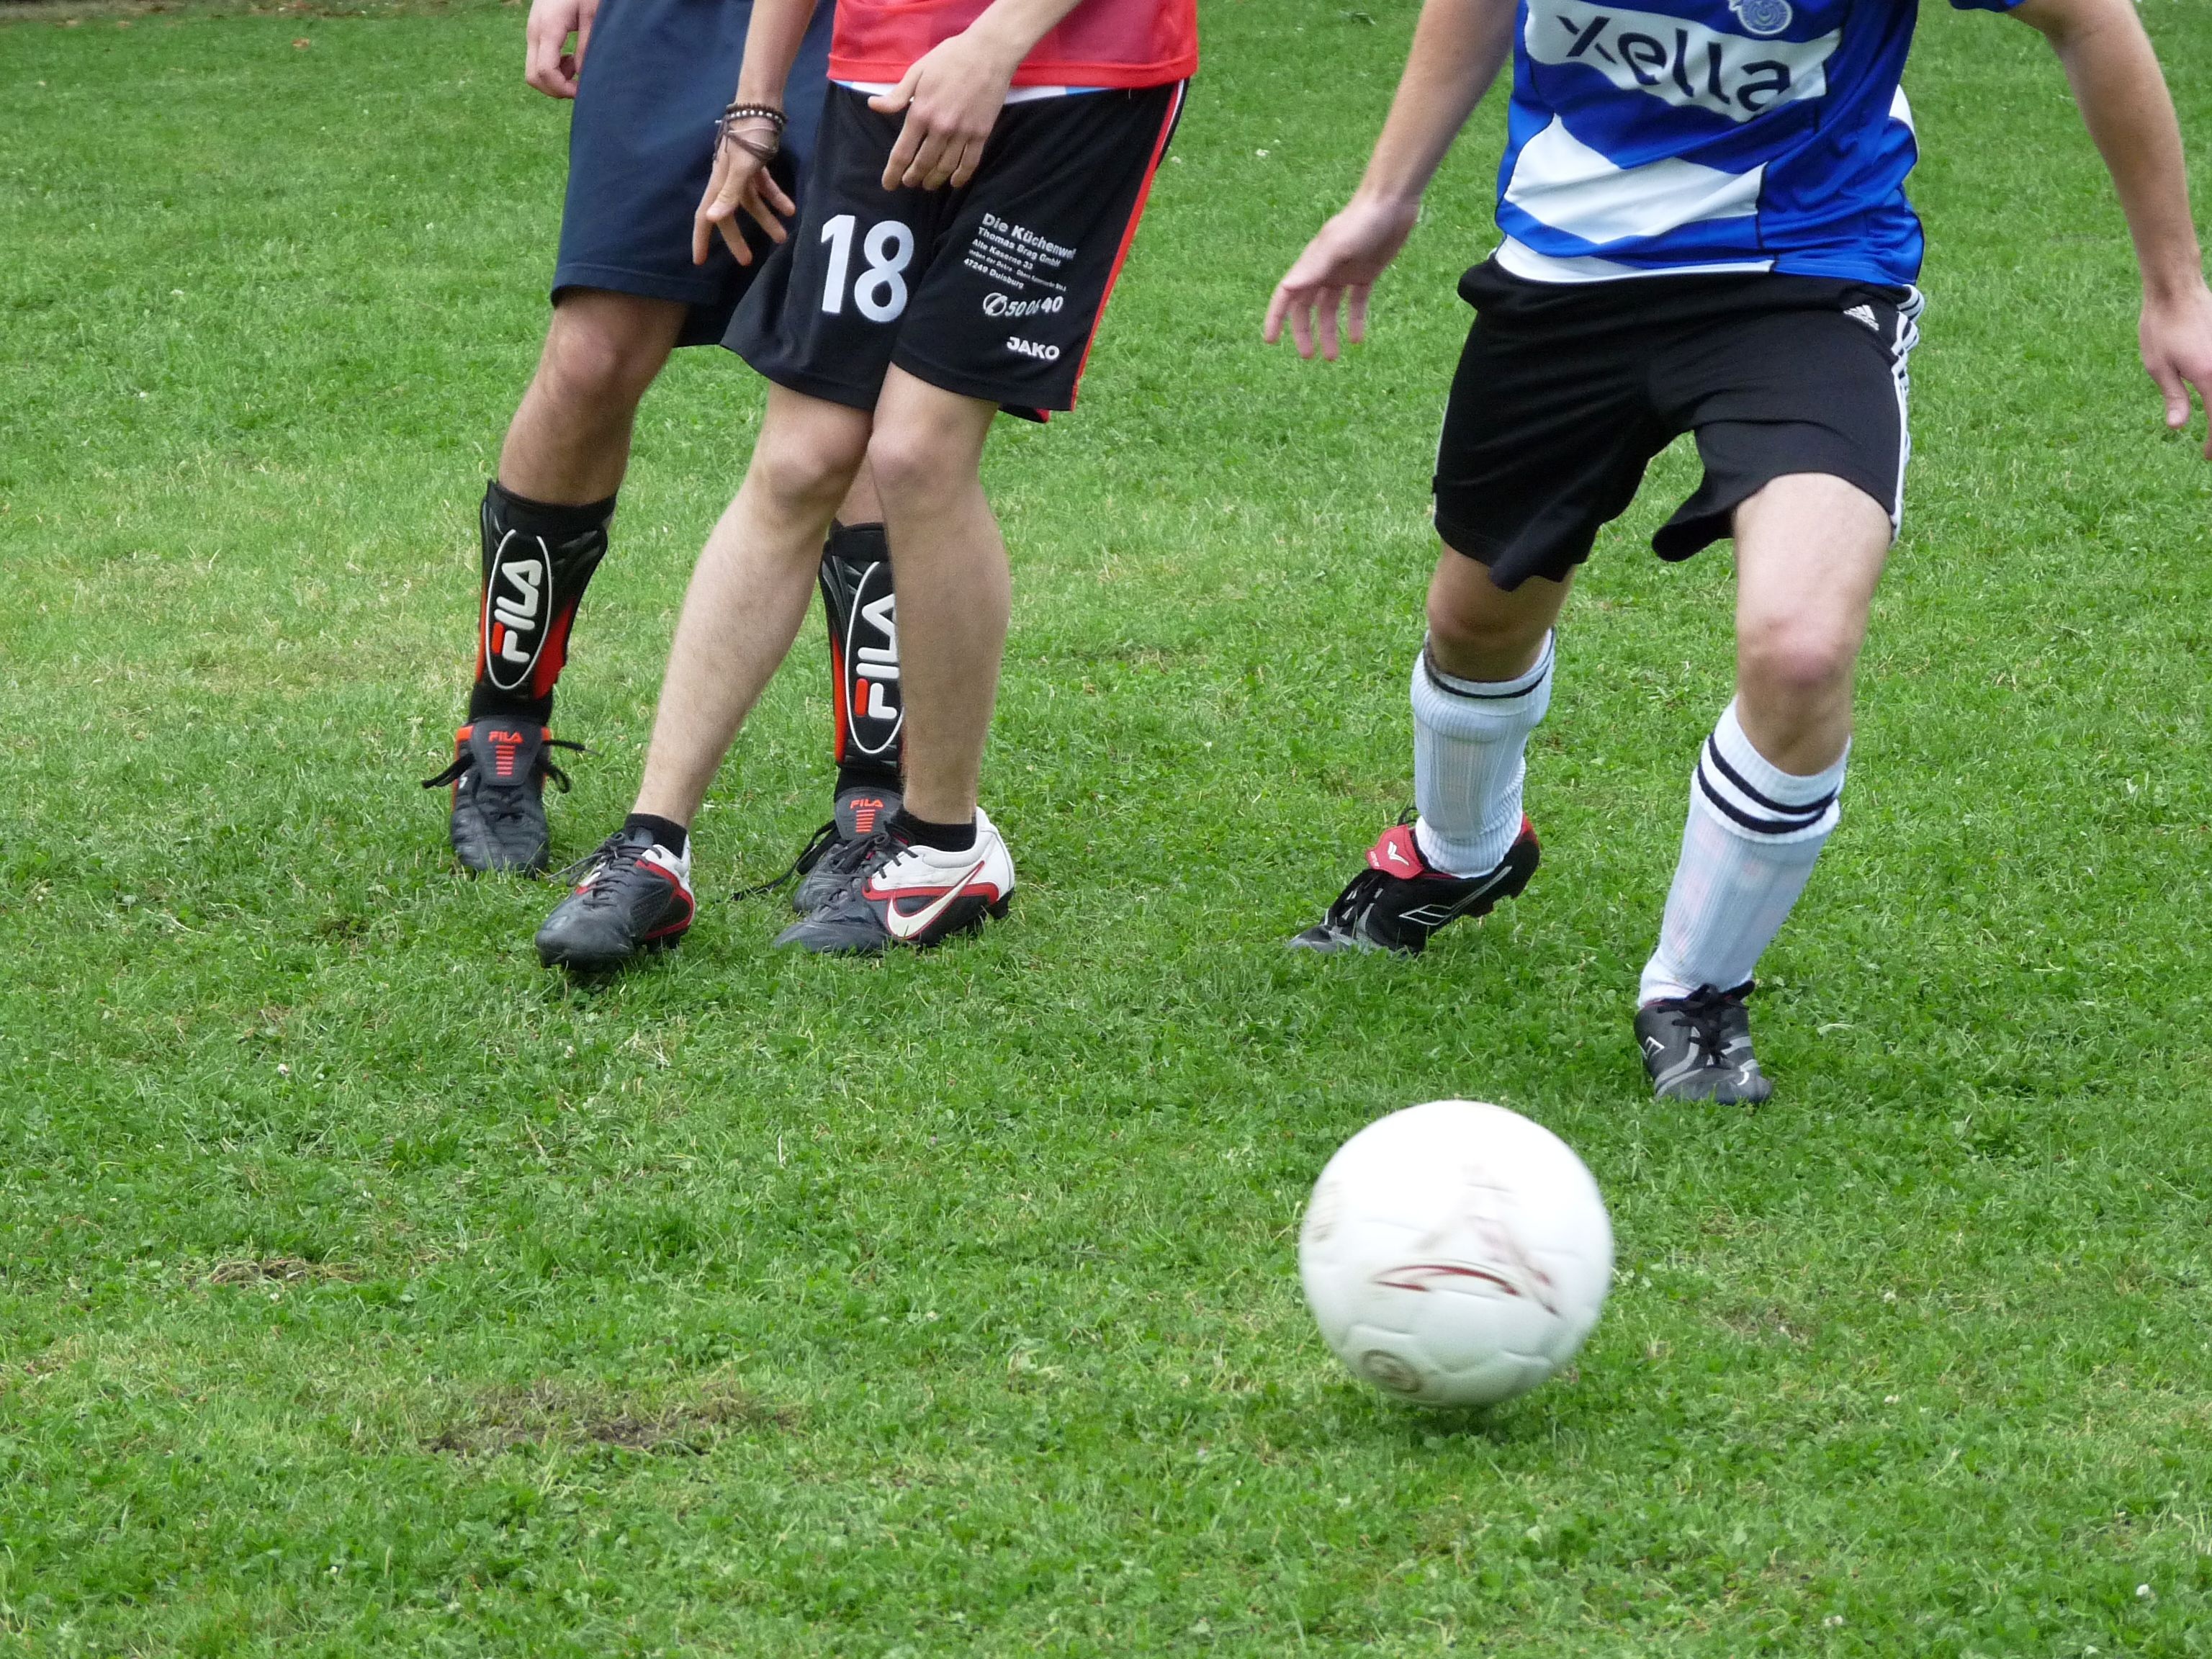
sport, action, soccer, movement, football, leisure, fitness, player, activity, power, sporty, team, sports, ball, players, rush, active, tackle, ball sports, football player, ball game, team sport